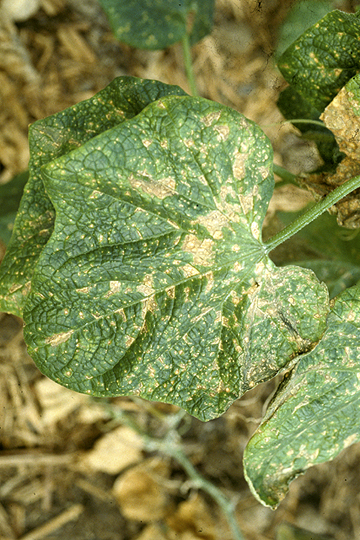
Plant: Cucumber
Disease: cucumber angular leaf spot